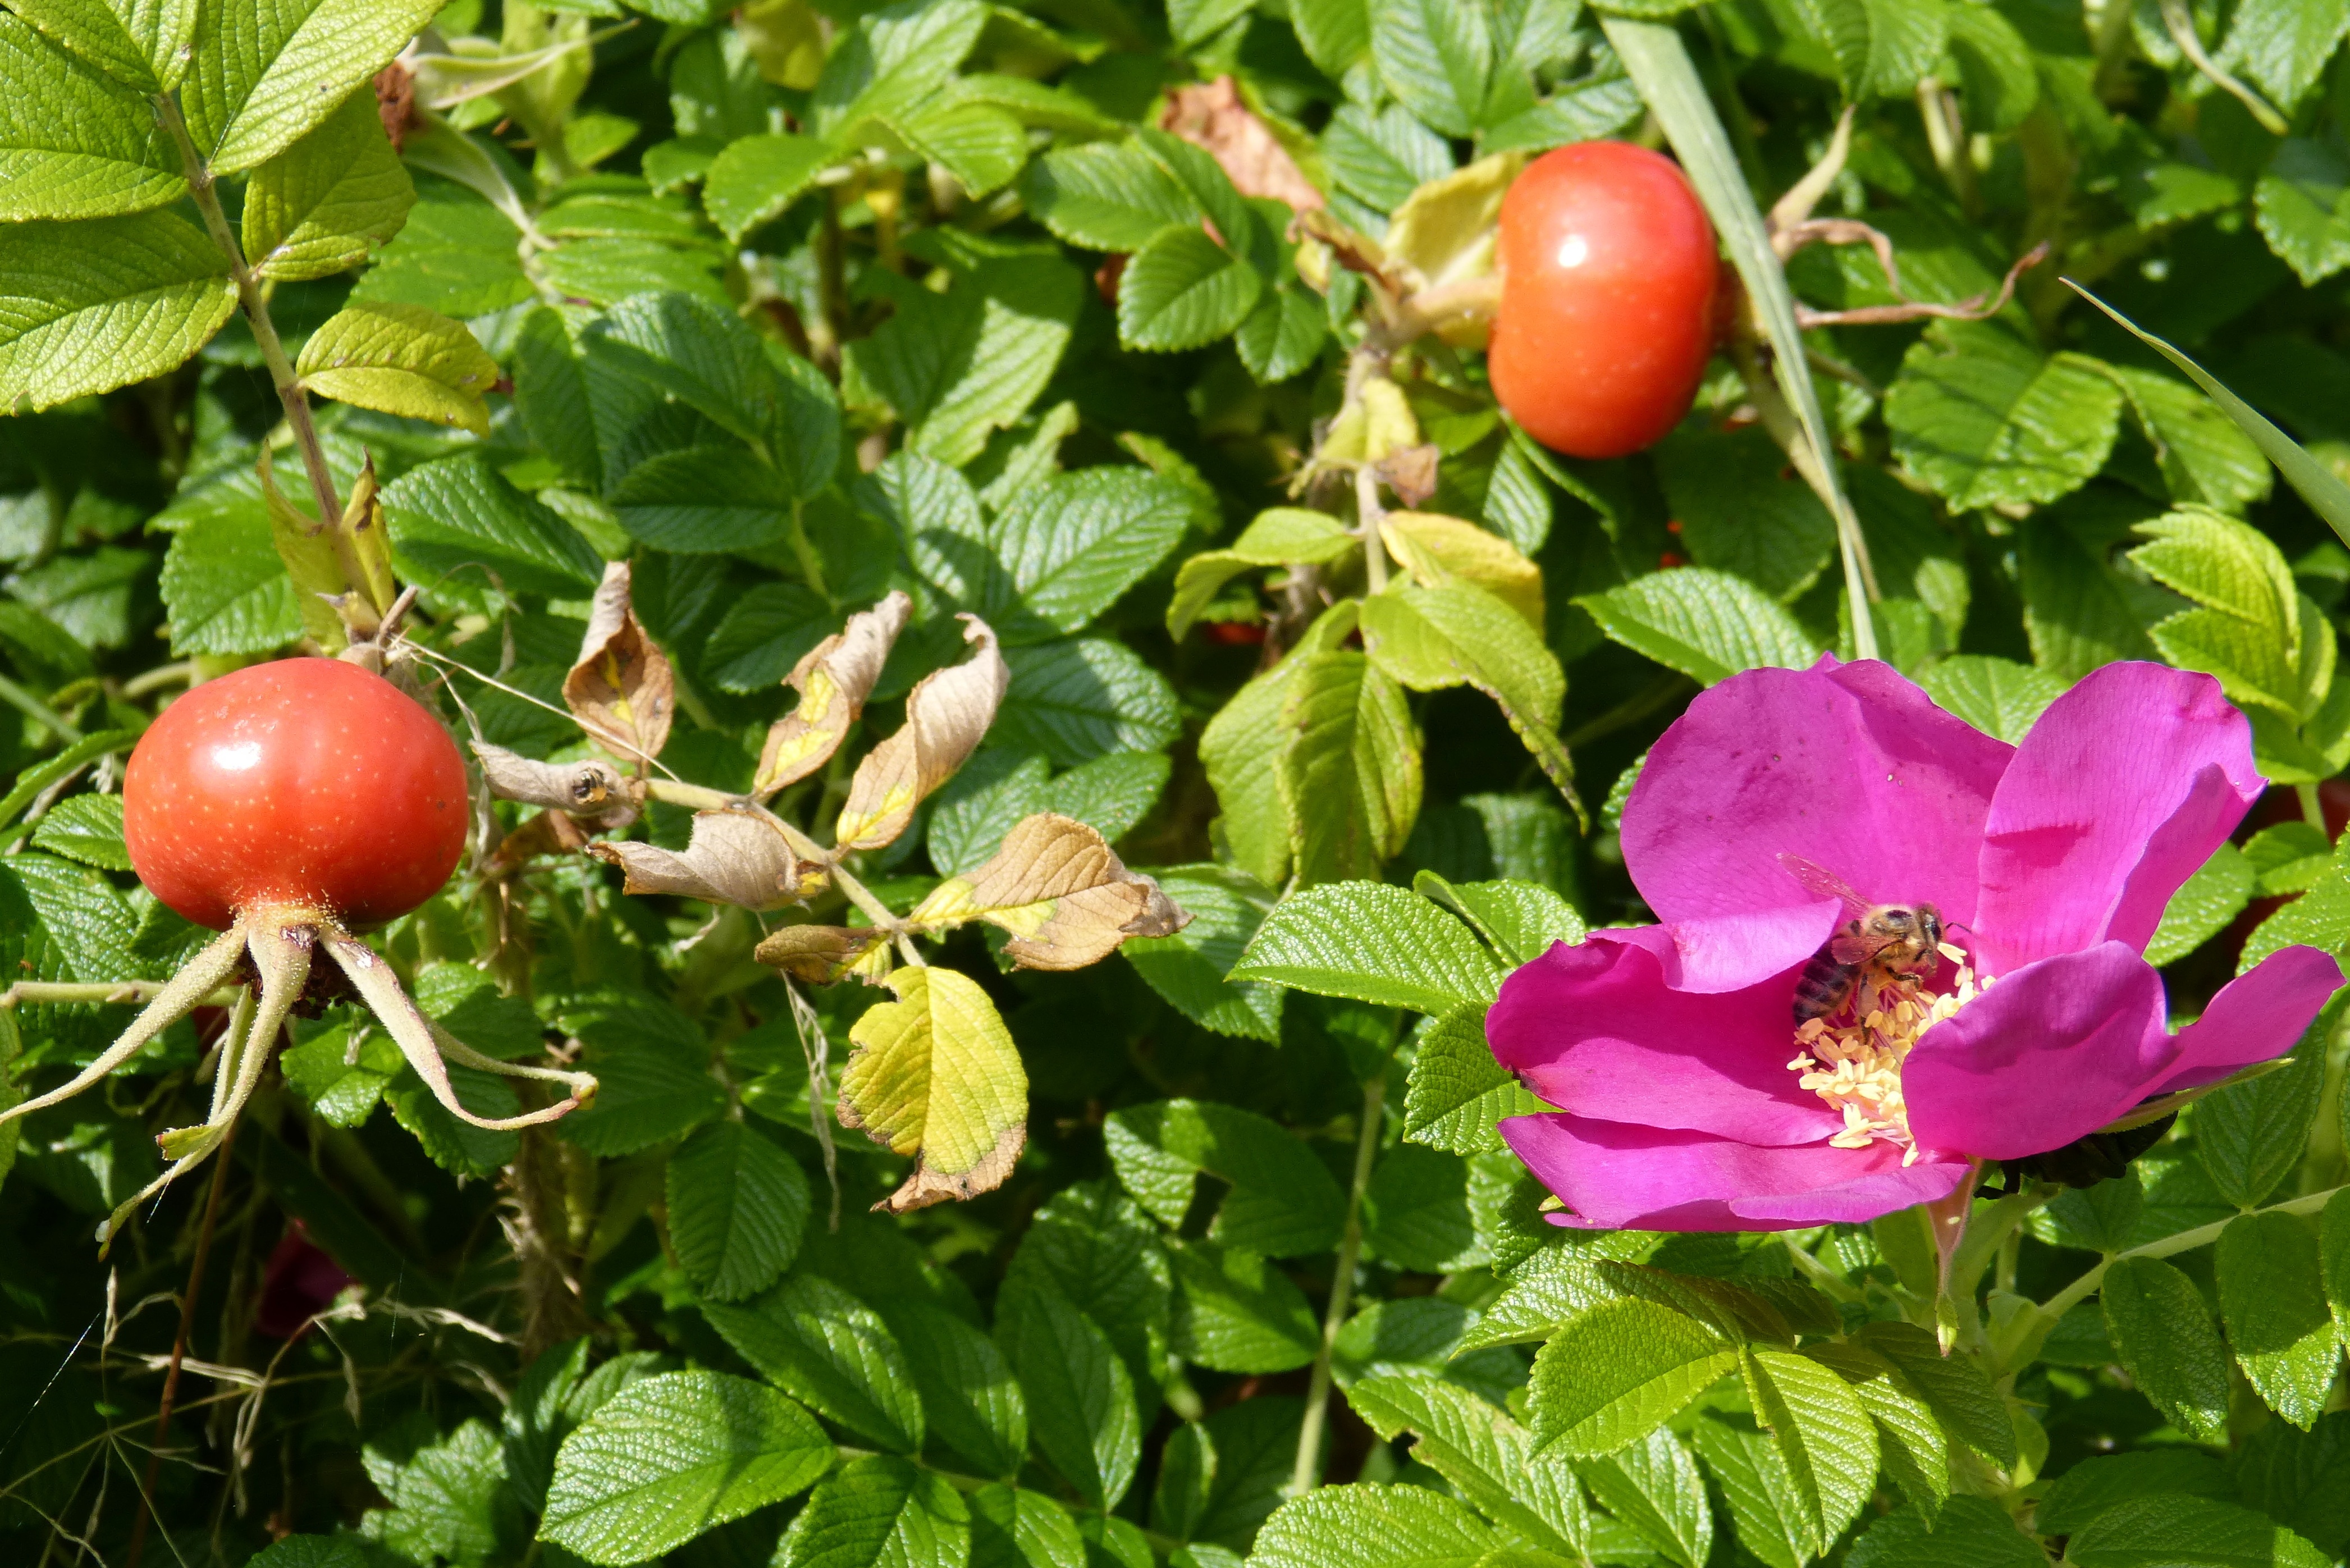
nature, blossom, plant, fruit, flower, bloom, rose, pollination, food, produce, flora, shrub, bee, beautiful, rose hip, rosa canina, flowering plant, rose family, rosa rugosa, land plant, rose order, rosa rubiginosa